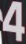
Number: 4